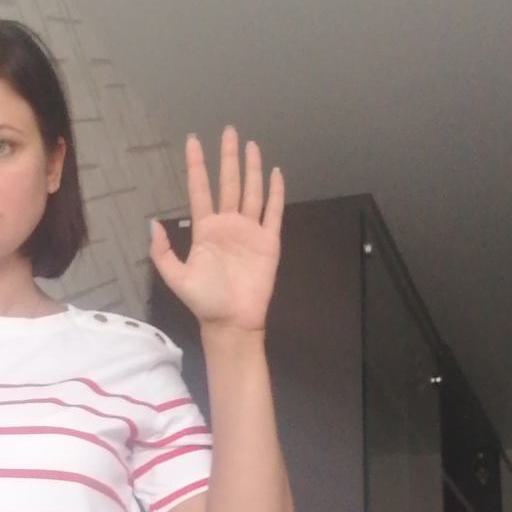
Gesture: palm